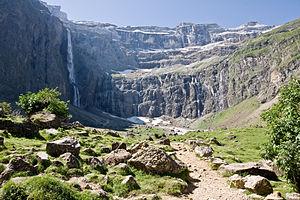
Cirque de Gavarnie - Hautes Pyrénées - France
Le cirque de Gavarnie est un cirque naturel de type glaciaire situé dans le massif montagneux des Pyrénées, sur le territoire de la commune française de Gavarnie, dans le département des Hautes-Pyrénées, en région Occitanie.
Situés à l'amont des vallées glaciaires, les cirques glaciaires sont des dépressions de forme semi-circulaire, entourées de versants raides, que l’on trouve en montagne, qui est ou qui a été occupée par un bassin d’alimentation glaciaire, simple glacier de cirque ou glacier plus long.
Une montagne est une forme topographique de relief positif, à la surface de planètes telluriques, et faisant partie d'un ensemble — une chaîne de montagnes — ou formant un relief isolé. Elle est caractérisée par son altitude et, plus généralement, par sa hauteur relative, voire par sa pente. Il n'existe toutefois pas de définition unique de ce qu'est une montagne, terme apparu entre le Xᵉ et le XIIᵉ siècle, et de nombreux régionalismes coexistent pour décrire les formes de relief. Elle peut désigner à la fois un sommet pentu et une simple élévation de terrain, comme une colline, aussi bien que le milieu dans son ensemble. Les montagnes prennent en effet des formes très diverses en fonction des processus qui mènent à leur orogenèse : des escarpements de marges continentales et rifts en domaine extensif, aux chaînes de collision et plissement, en passant par les phases de subduction créant des volcans de type explosif en arcs insulaires ou le long de cordillères, sans oublier le volcanisme de point chaud de type effusif ni les intrusions mises au jour par l'érosion.
Le tourisme dans les Hautes-Pyrénées constitue la première activité économique du département. Il résulte notamment de la pratique du pèlerinage à Lourdes, de l'attrait du pyrénéisme et de certains sites culturels.